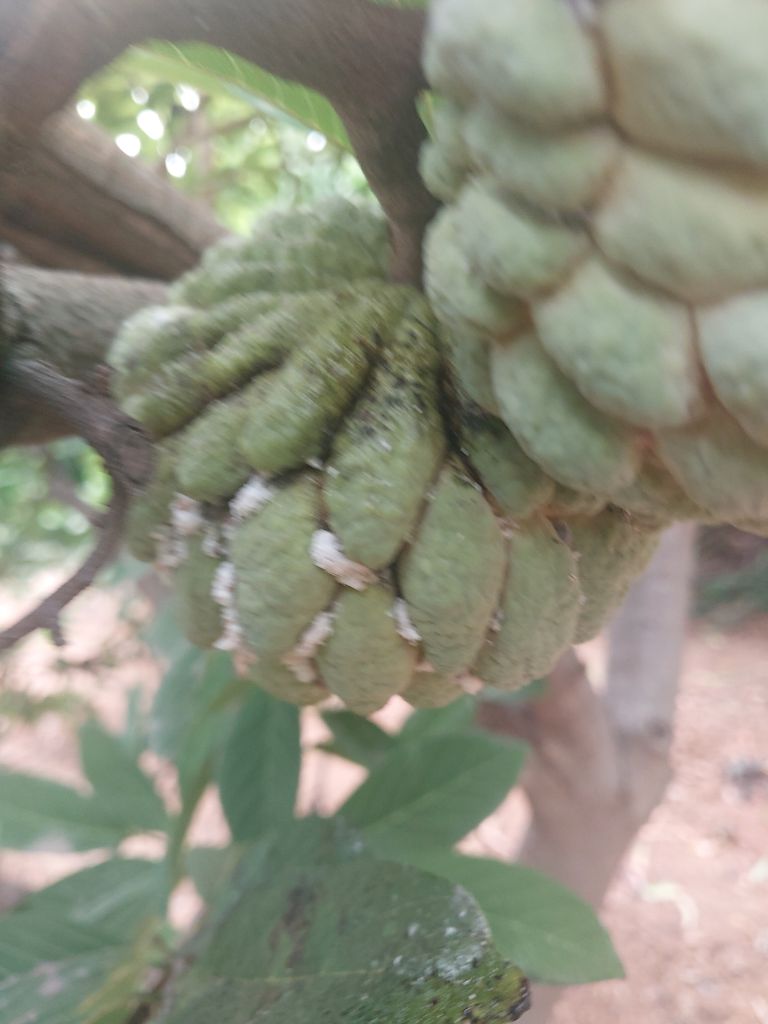
Disease label: Leaf spot on fruit